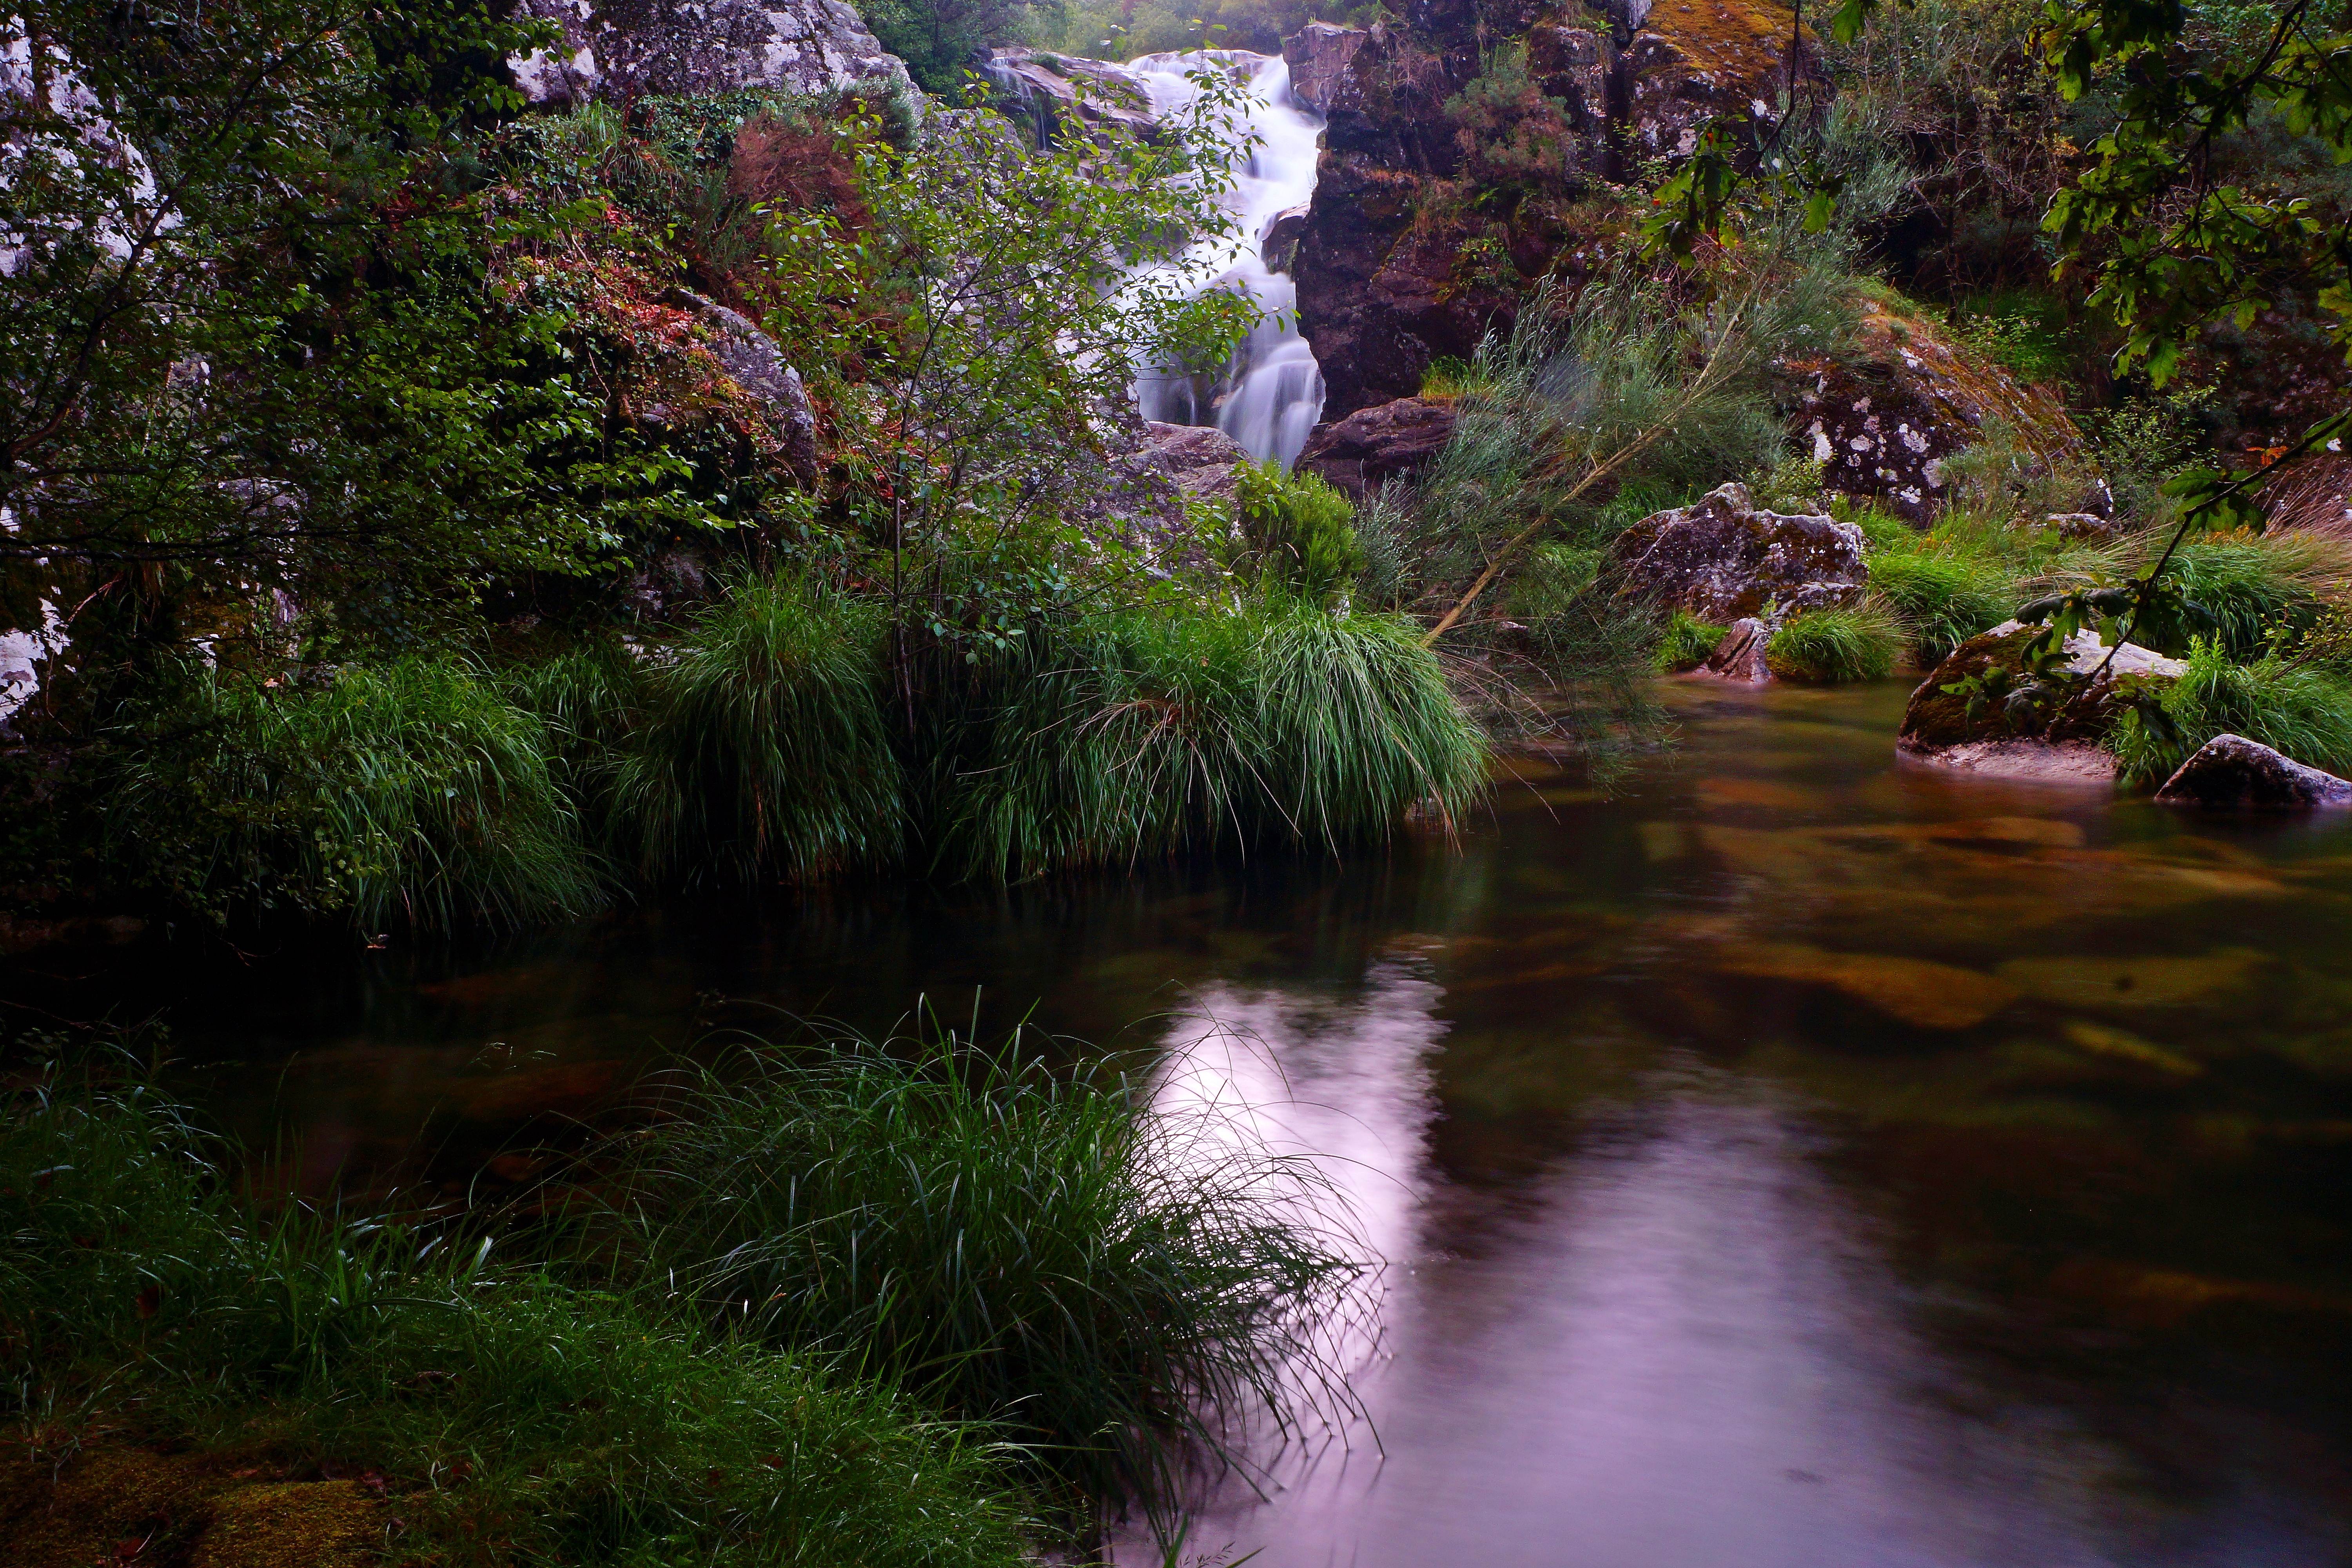
landscape, tree, water, nature, forest, waterfall, creek, wilderness, leaf, flower, river, valley, photo, pond, stream, reflection, jungle, autumn, rapid, body of water, galicia, pontevedra, paisajes, woodland, a77, water feature, ecosystem, watercourse, espana, g, ggl1, gaby1, xovesphoto, alama, xelodegalicia, sonya77v, opelete, sonyslta77v, landform, gabrielcoru a